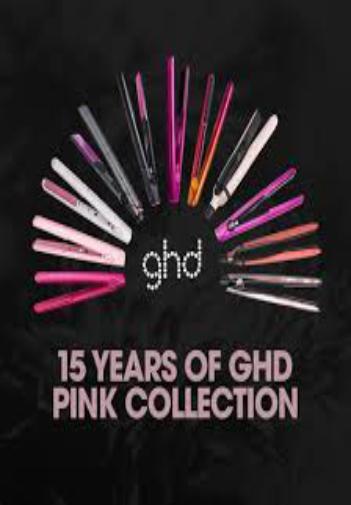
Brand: ghd
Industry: Necessities